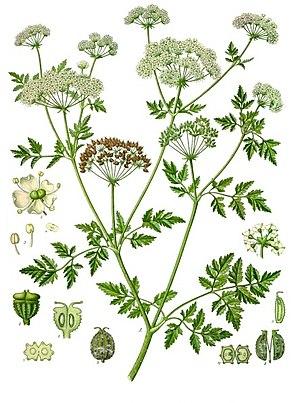
La Ciguë tachetée ou Grande Ciguë est une plante herbacée bisannuelle de la famille des Apiacées. Très toxique, elle était à la base du poison officiel des Athéniens, pour les condamnés à mort. La plus célèbre victime fut le philosophe Socrate.